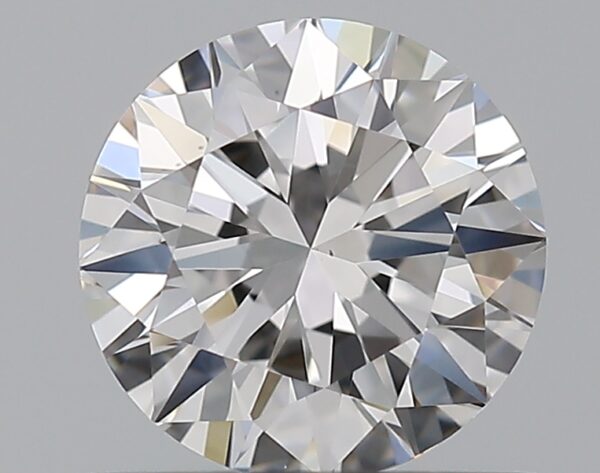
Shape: round
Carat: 0.8
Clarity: VS1
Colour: D
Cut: VG
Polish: EX
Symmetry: VG
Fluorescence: N
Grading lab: GIA
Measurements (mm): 5.85 x 5.92 x 3.67